Krzysztof Bednarski

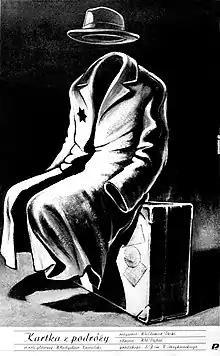
Krzysztof M. Bednarski. Poster for "Kartka z podróży", 1983

In 1976 he began to design posters for theater projects of the Jerzy Grotowski Institute in Wrocław, and in the early 1980s, also film and theater posters. An example is a 1983 poster for the film debut of Waldemar Dziki "Kartka z Podróży" or a poster for the play in "Teatr Studio" "I, Bruno Schulz" directed by Jerzy Grzegorzewski. Most of his posters are collected in "Muzeum Plakatu" in warsaw. Since 1980 he exhibited posters during the International Poster Biennale in Warsaw.